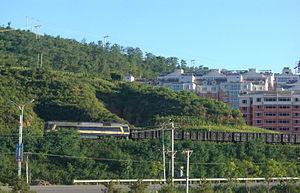
Le xian de Luanping est un district administratif de la province du Hebei en Chine. Il est placé sous la juridiction de la ville-préfecture de Chengde.